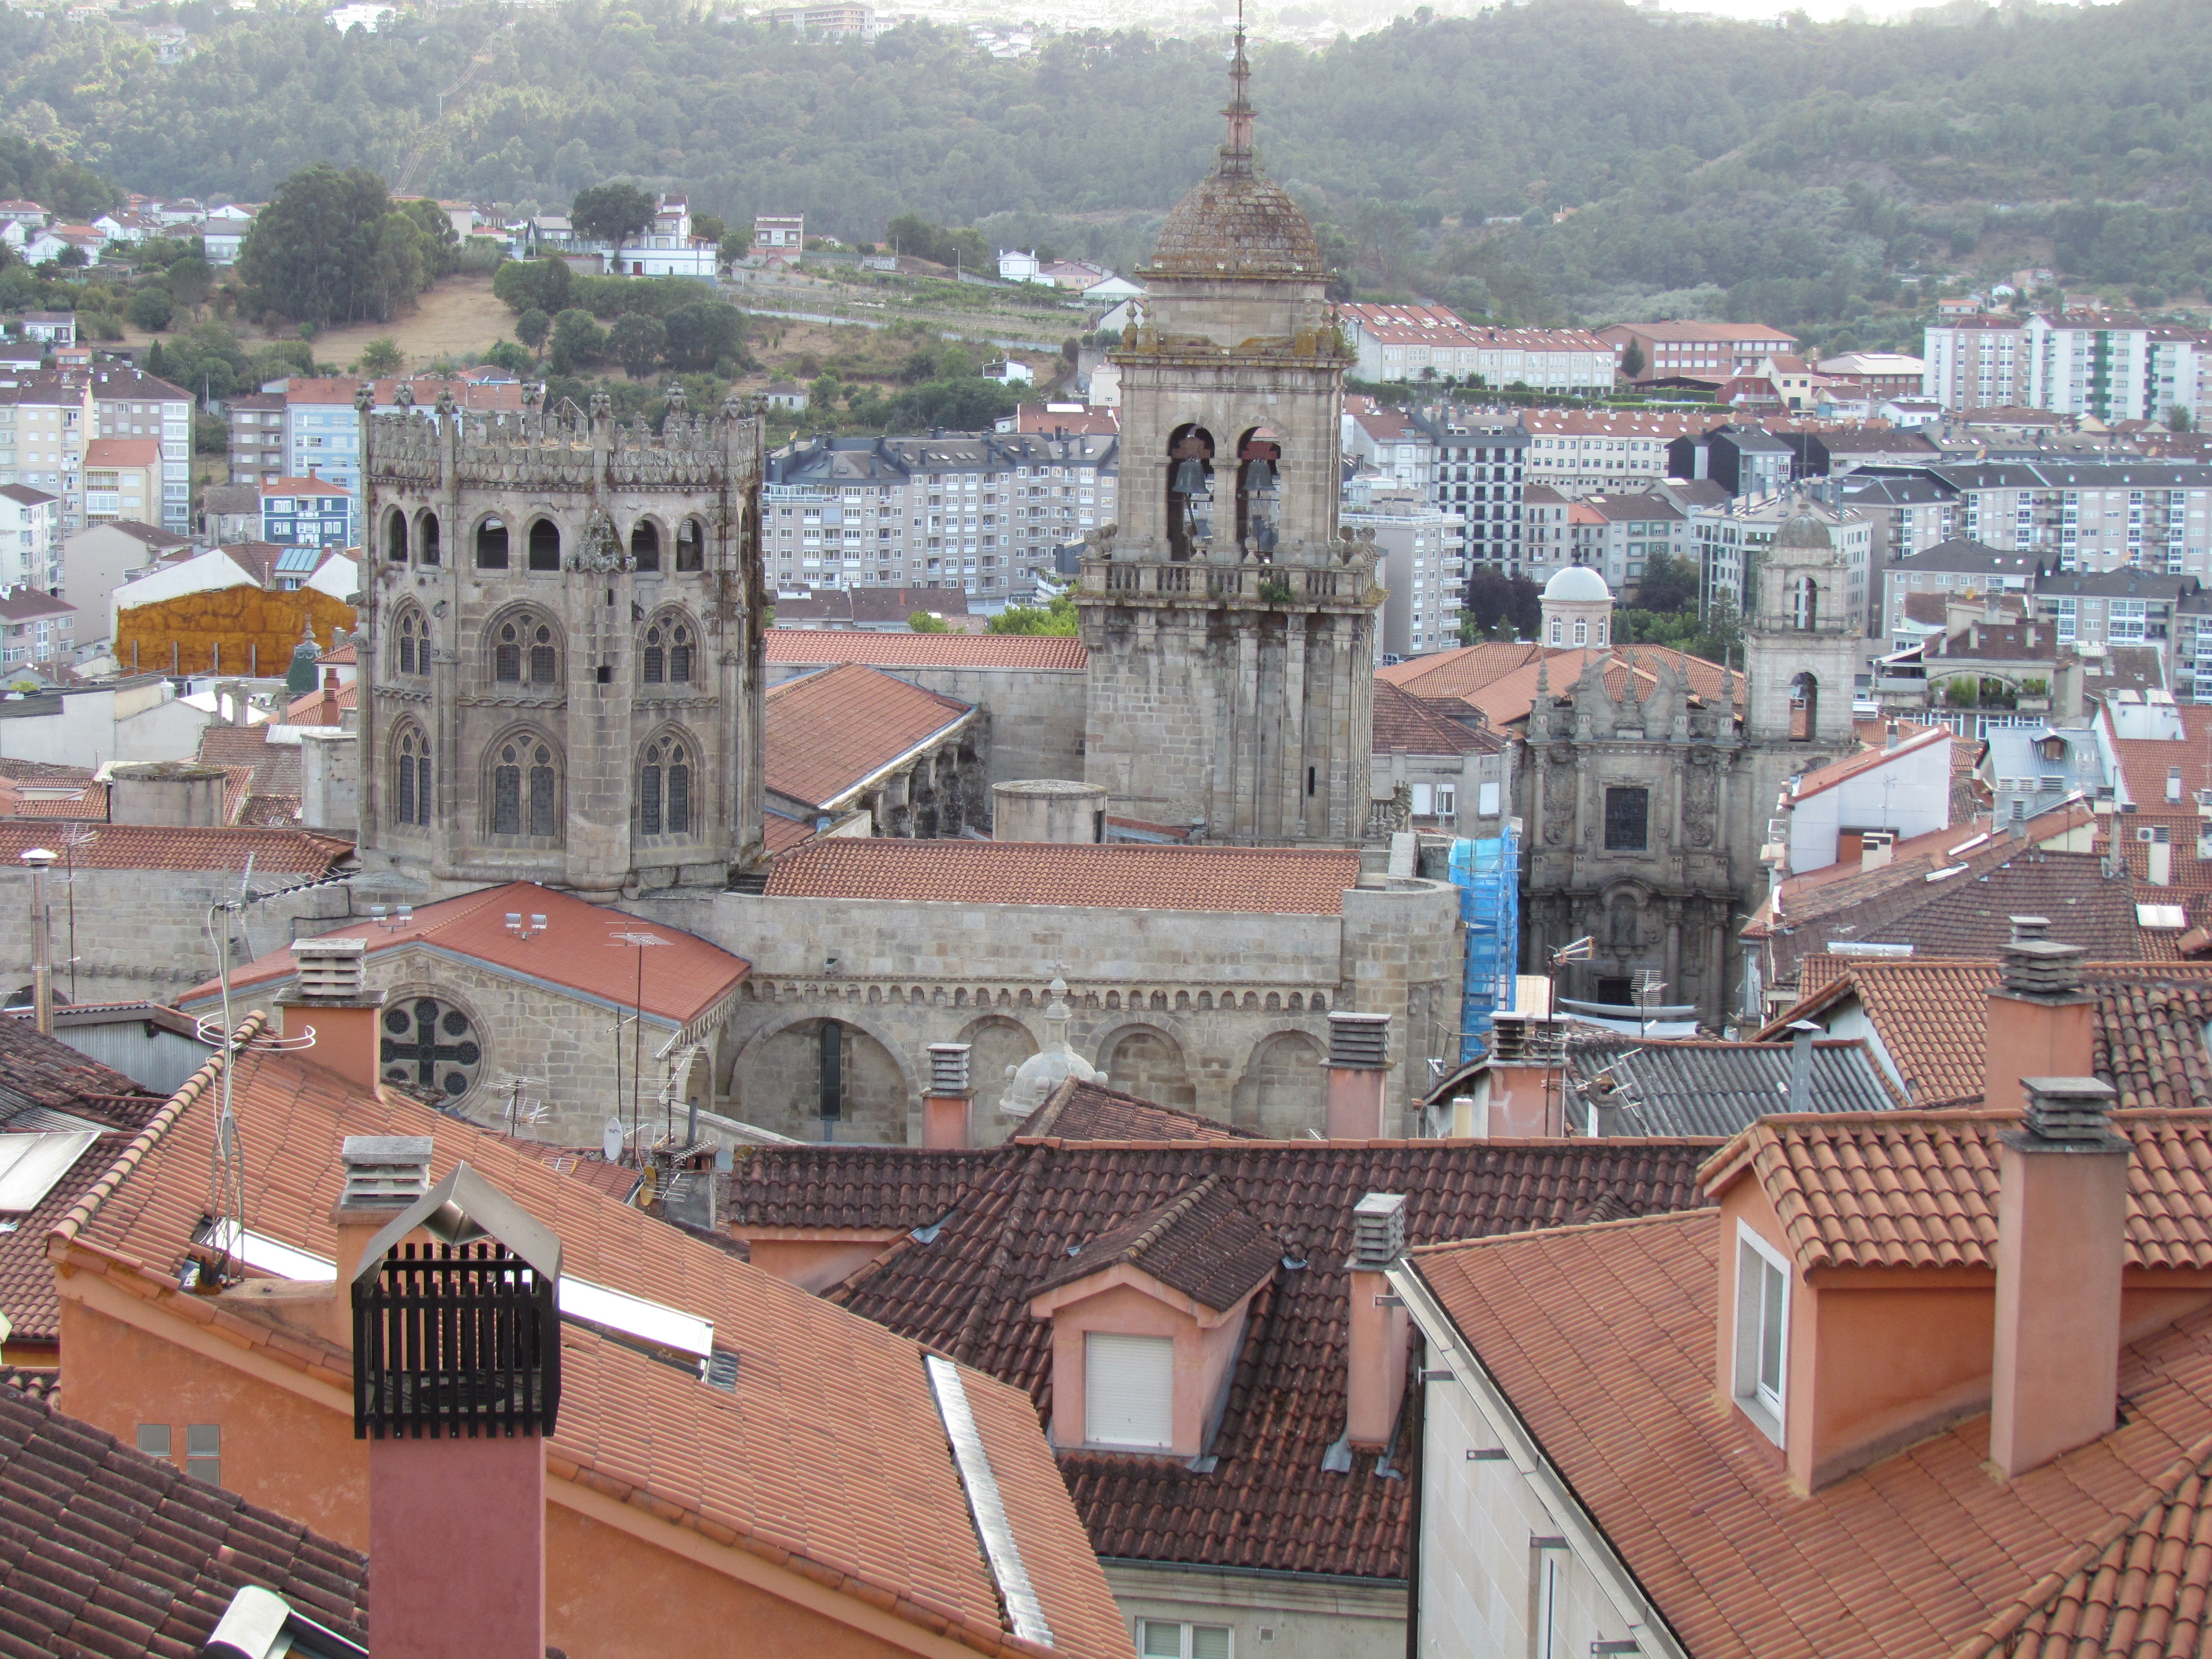
architecture, skyline, town, city, skyscraper, stone, cityscape, downtown, landmark, facade, church, cathedral, place of worship, old town, galicia, town square, metropolis, ourense, neighbourhood, urban area, human settlement, metropolitan area